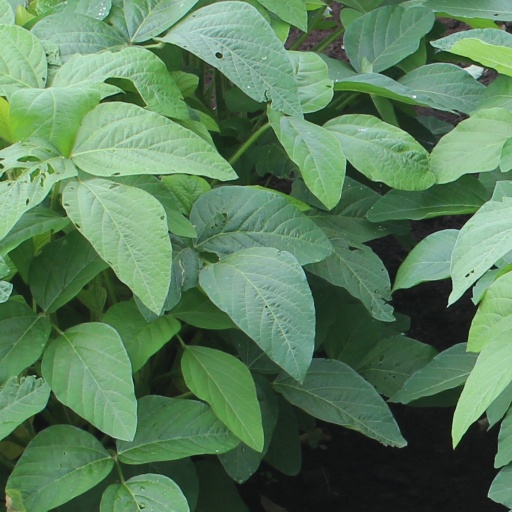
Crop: soybean